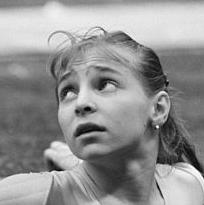
Age: 14